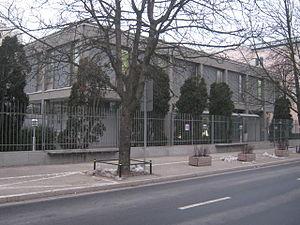
Ceci est une liste des représentations diplomatiques de la Finlande. Le ministère finlandais des affaires étrangères a été créé peu après son indépendance en 1917. Pour encourager sa reconnaissance internationale et promouvoir ses intérêts frontaliers, commerciaux et maritimes, la Finlande possédait douze missions à l'étranger à la fin de 1918. Au moment où la Seconde Guerre mondiale explosa, elle gérait 20 ambassades et six consulats.